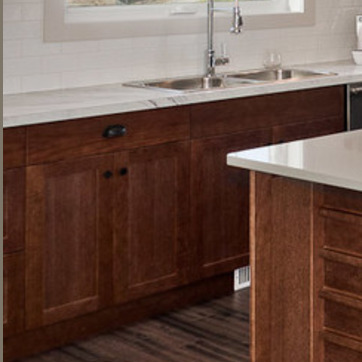
Material: wood